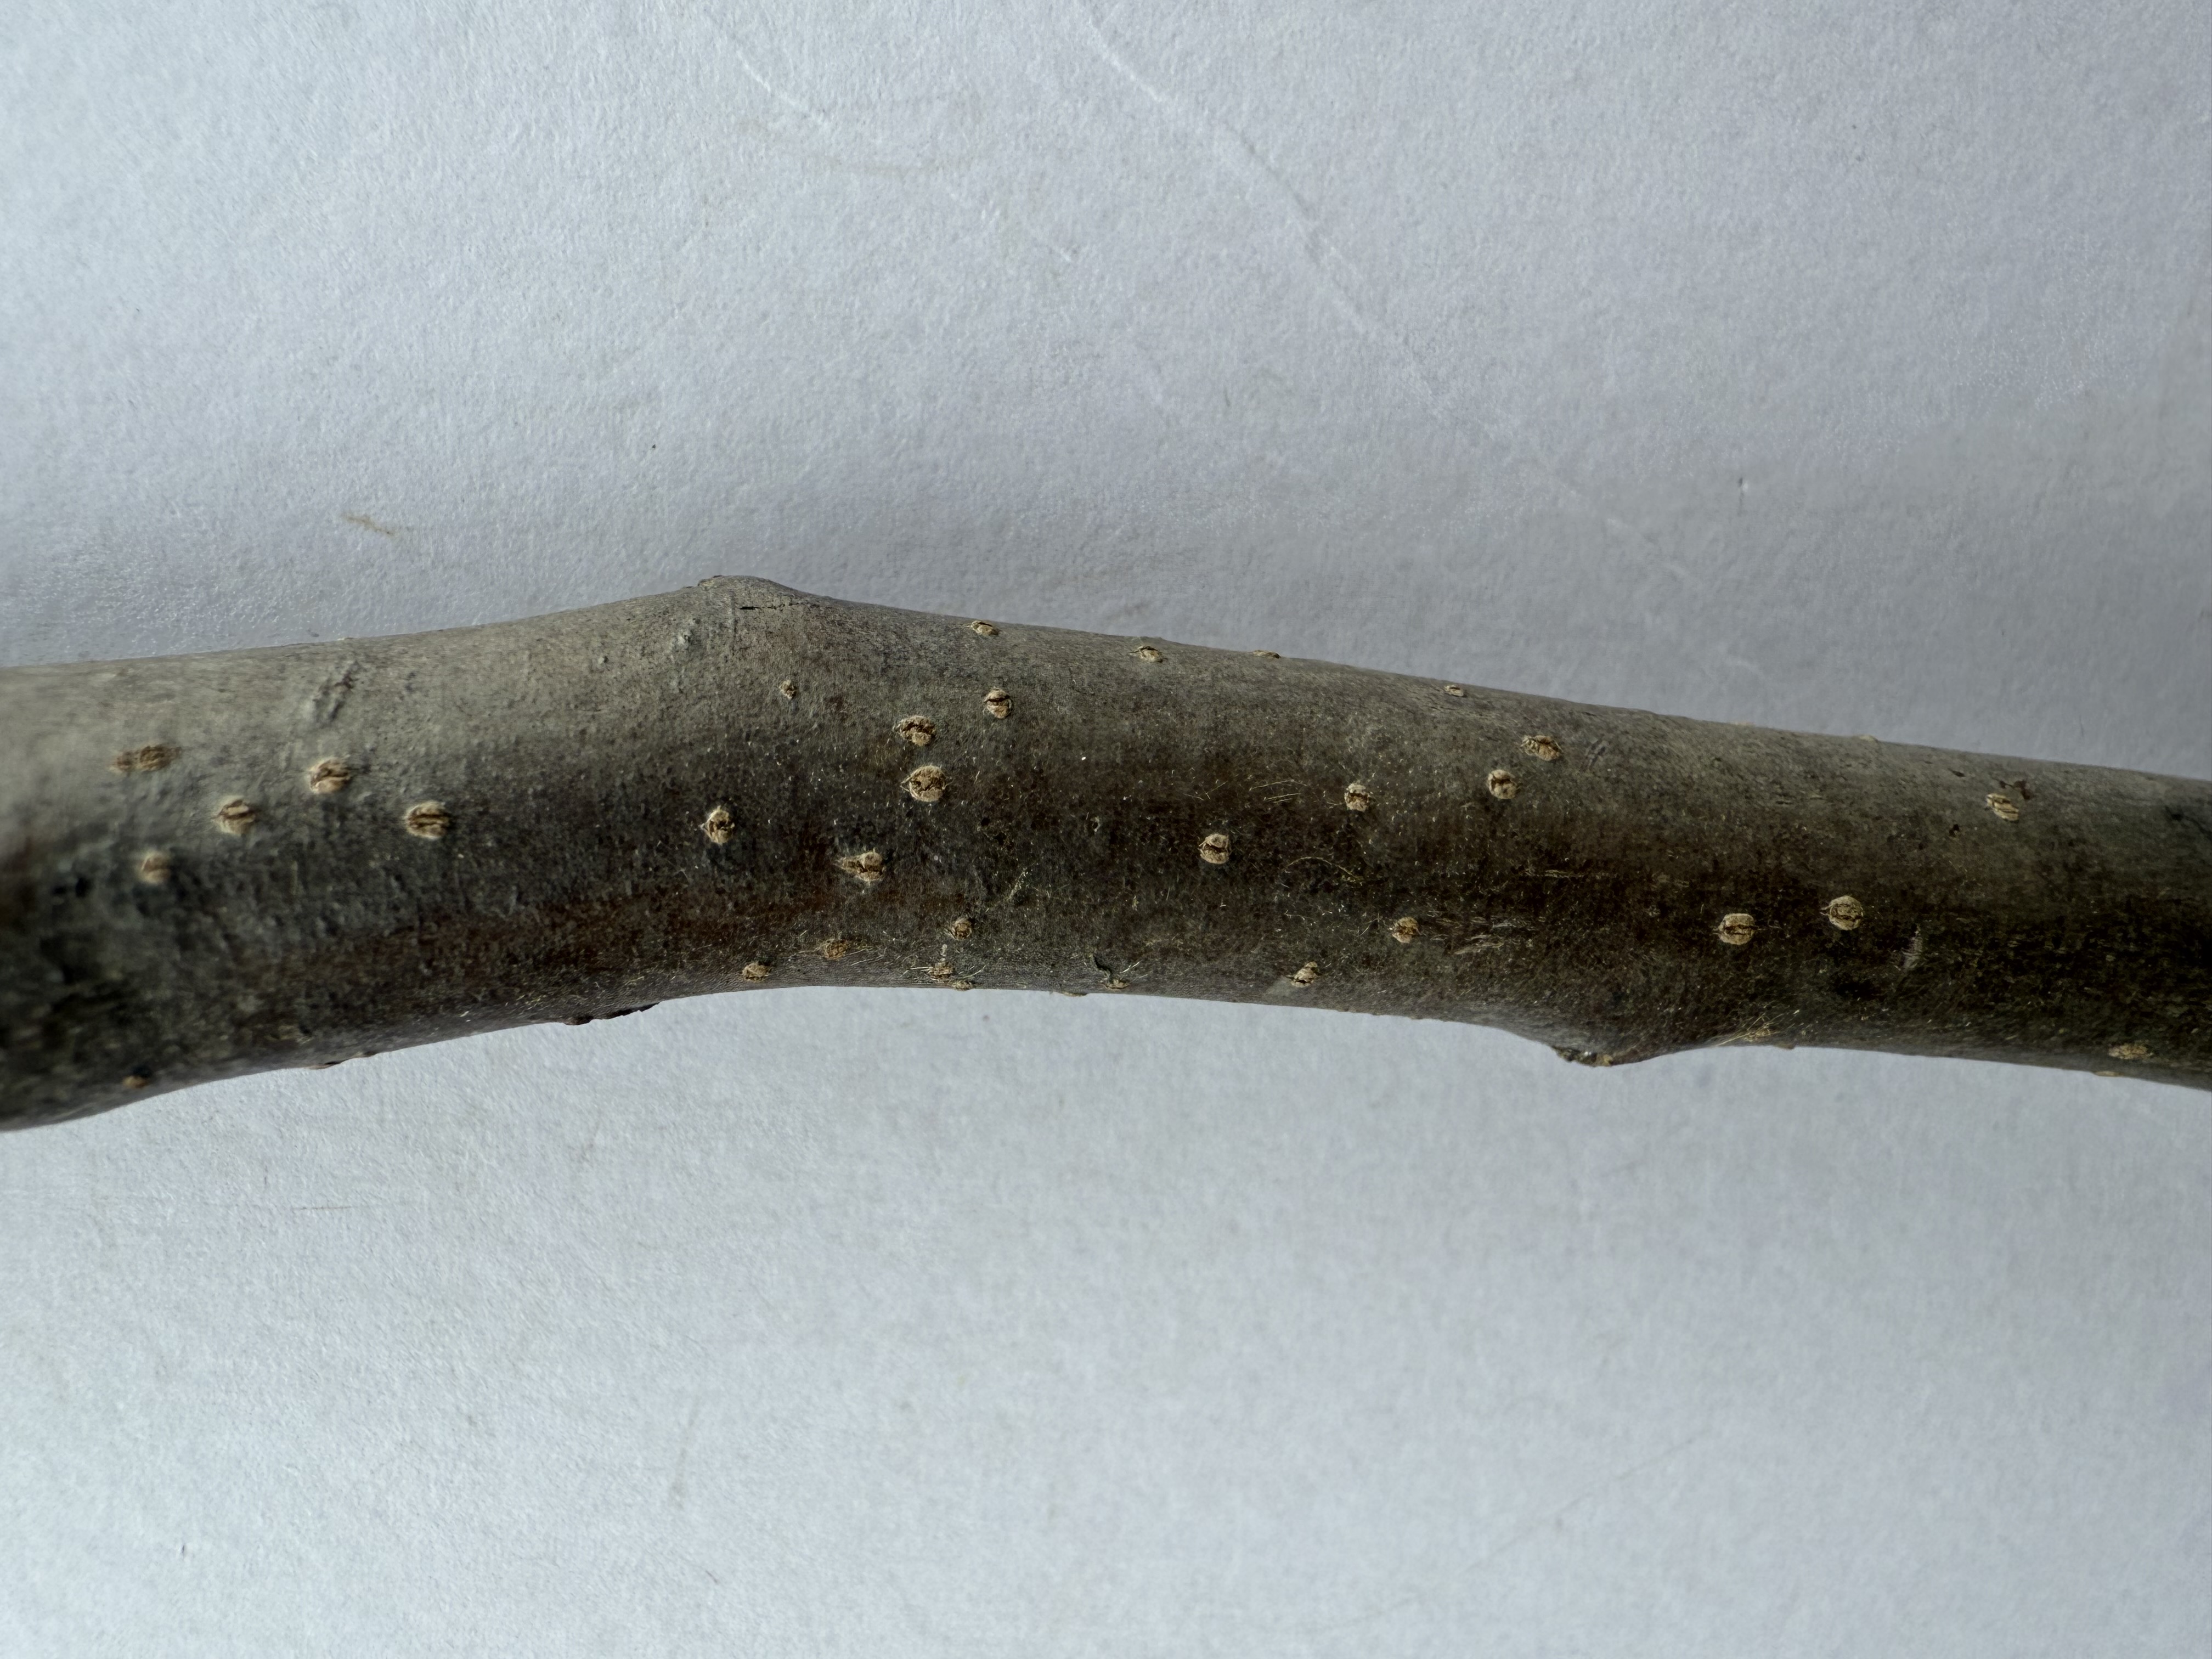
Variety: Akca Pear